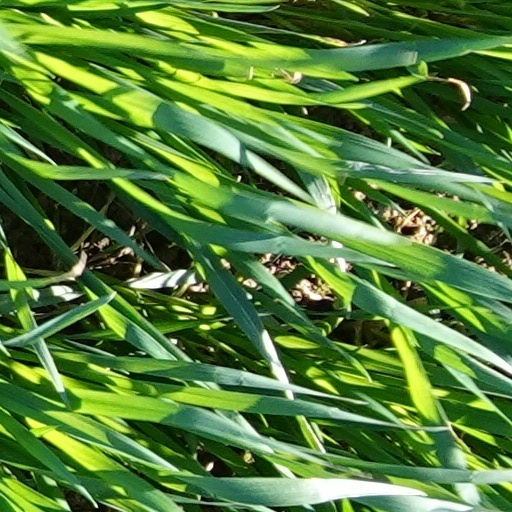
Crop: wheat